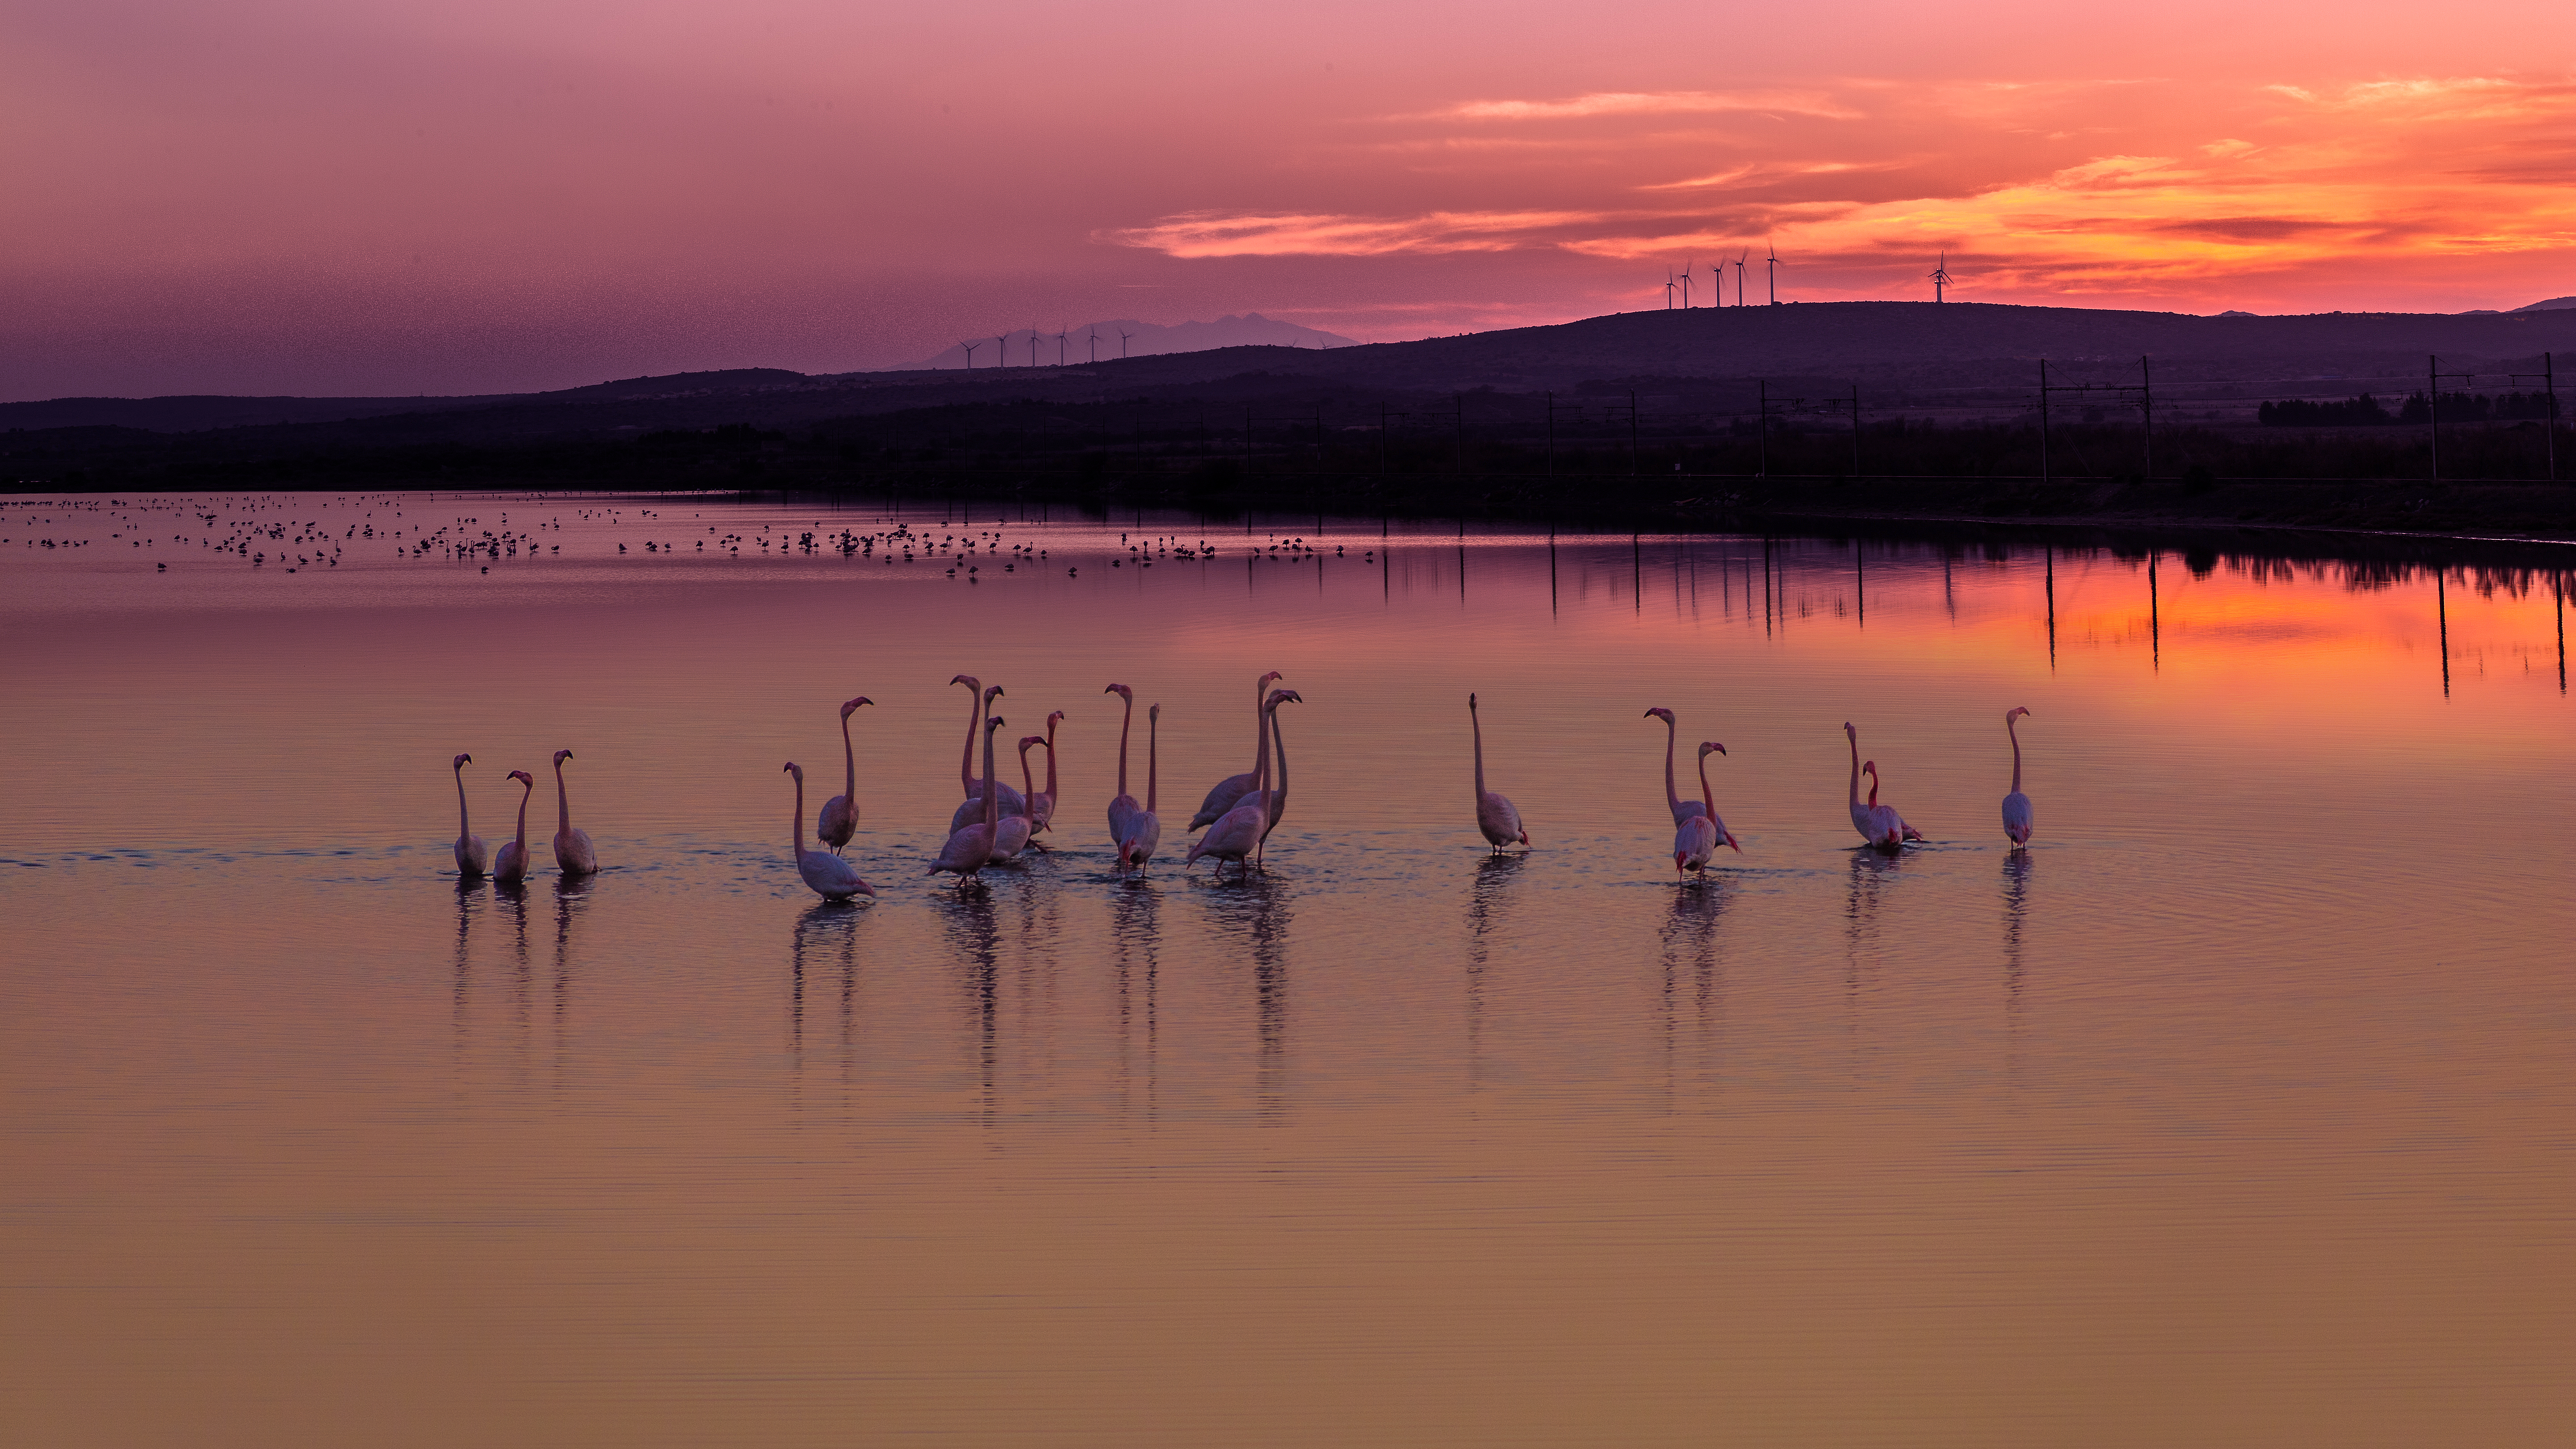
sea, sunrise, sunset, morning, lake, dawn, dusk, evening, rose, reflection, birds, paysage, flamingo, wetland, paysages, loch, water bird, canoneos5dmarkiii, flamant, atmospheric phenomenon